R639 road (Ireland)

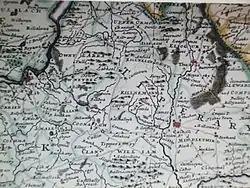
Tipperary, as shown in Herman Moll's "New Map of Ireland" (1714). The present R639 may be discerned between Cahir and Cashel only; it existed neither south of Cahir nor north of Cashel at this time.

In the 17th, 18th and early to mid-19th centuries – and probably earlier still – horse-drawn Dublin-Cork traffic travelled via Kilcullen, Carlow, Kilkenny, Clonmel, Ardfinnan, Clogheen, Ballyporeen, Kilworth, Fermoy and Rathcormac. Much of the R639/N8 route was built to connect the midlands to southern Tipperary and north County Cork as part of the Irish turnpike road-building drive of the mid-18th century. However, some sections are considerably older, such as the segment between Cork and Fermoy, and that between Cashel and Cahir; the construction of these particular stretches cannot as yet be dated, though they were in place prior to 1714. The R639/N8 between Fermoy and Cahir via Mitchelstown was built sometime after 1811, while the R639 between Cashel and Urlingford was built around 1739. At the same time, the route from Urlingford to Maryboro (modern-day Portlaoise) was substantially improved. In 1782 an unnamed English tourist in Ireland, known to historians as "X.Z.", gave a brief description of the route between Cashel and Urlingford: "From Cashel we rode fifteen miles of a bad road, through a bleak country to Urlingford, when we enter Leinster province. The country now becomes more populous, better improved, and the roads much more agreeable for travelling."